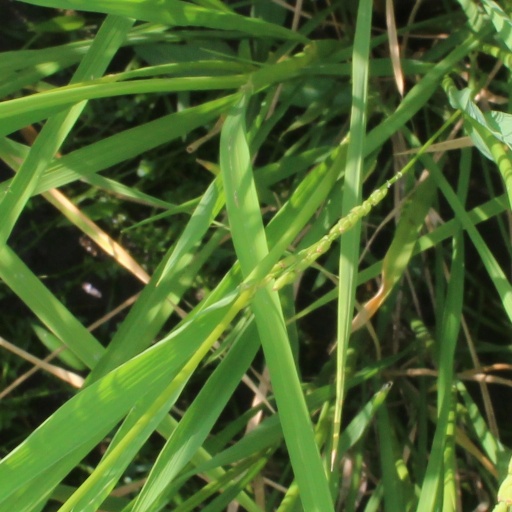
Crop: rice